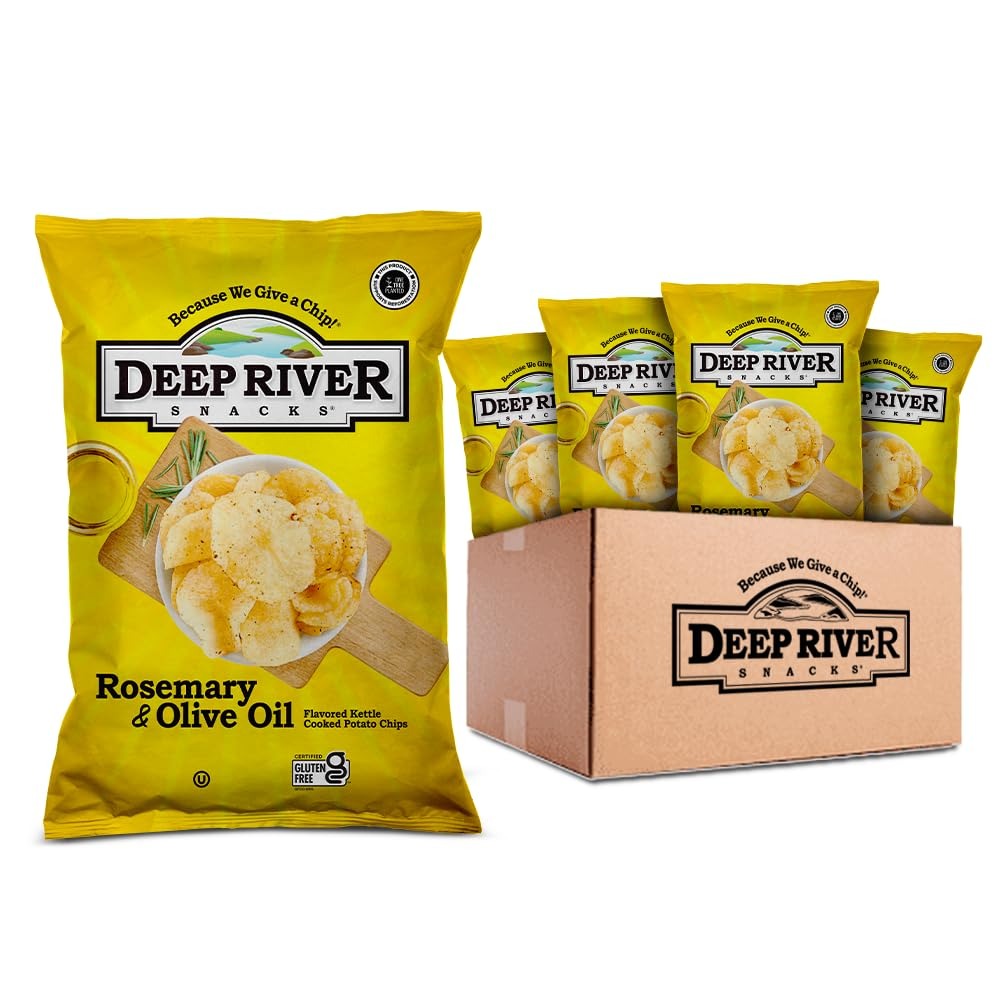
Item Name: Deep River Snacks Rosemary & Olive Oil Potato Chips, Healthy Snacks Option for parties & Get together, Kettle Chips Variety Pack, Kosher Certified, 2-Ounce (Pack of 24)
Bullet Point 1: Allergen Information: Milk
Bullet Point 2: Flavored to perfection with olive oil and a hint of rosemary and garlic
Bullet Point 3: Is free from cholesterol and gluten
Bullet Point 4: Is Kosher certified
Value: 48.0
Unit: Ounce

Price: 42.99